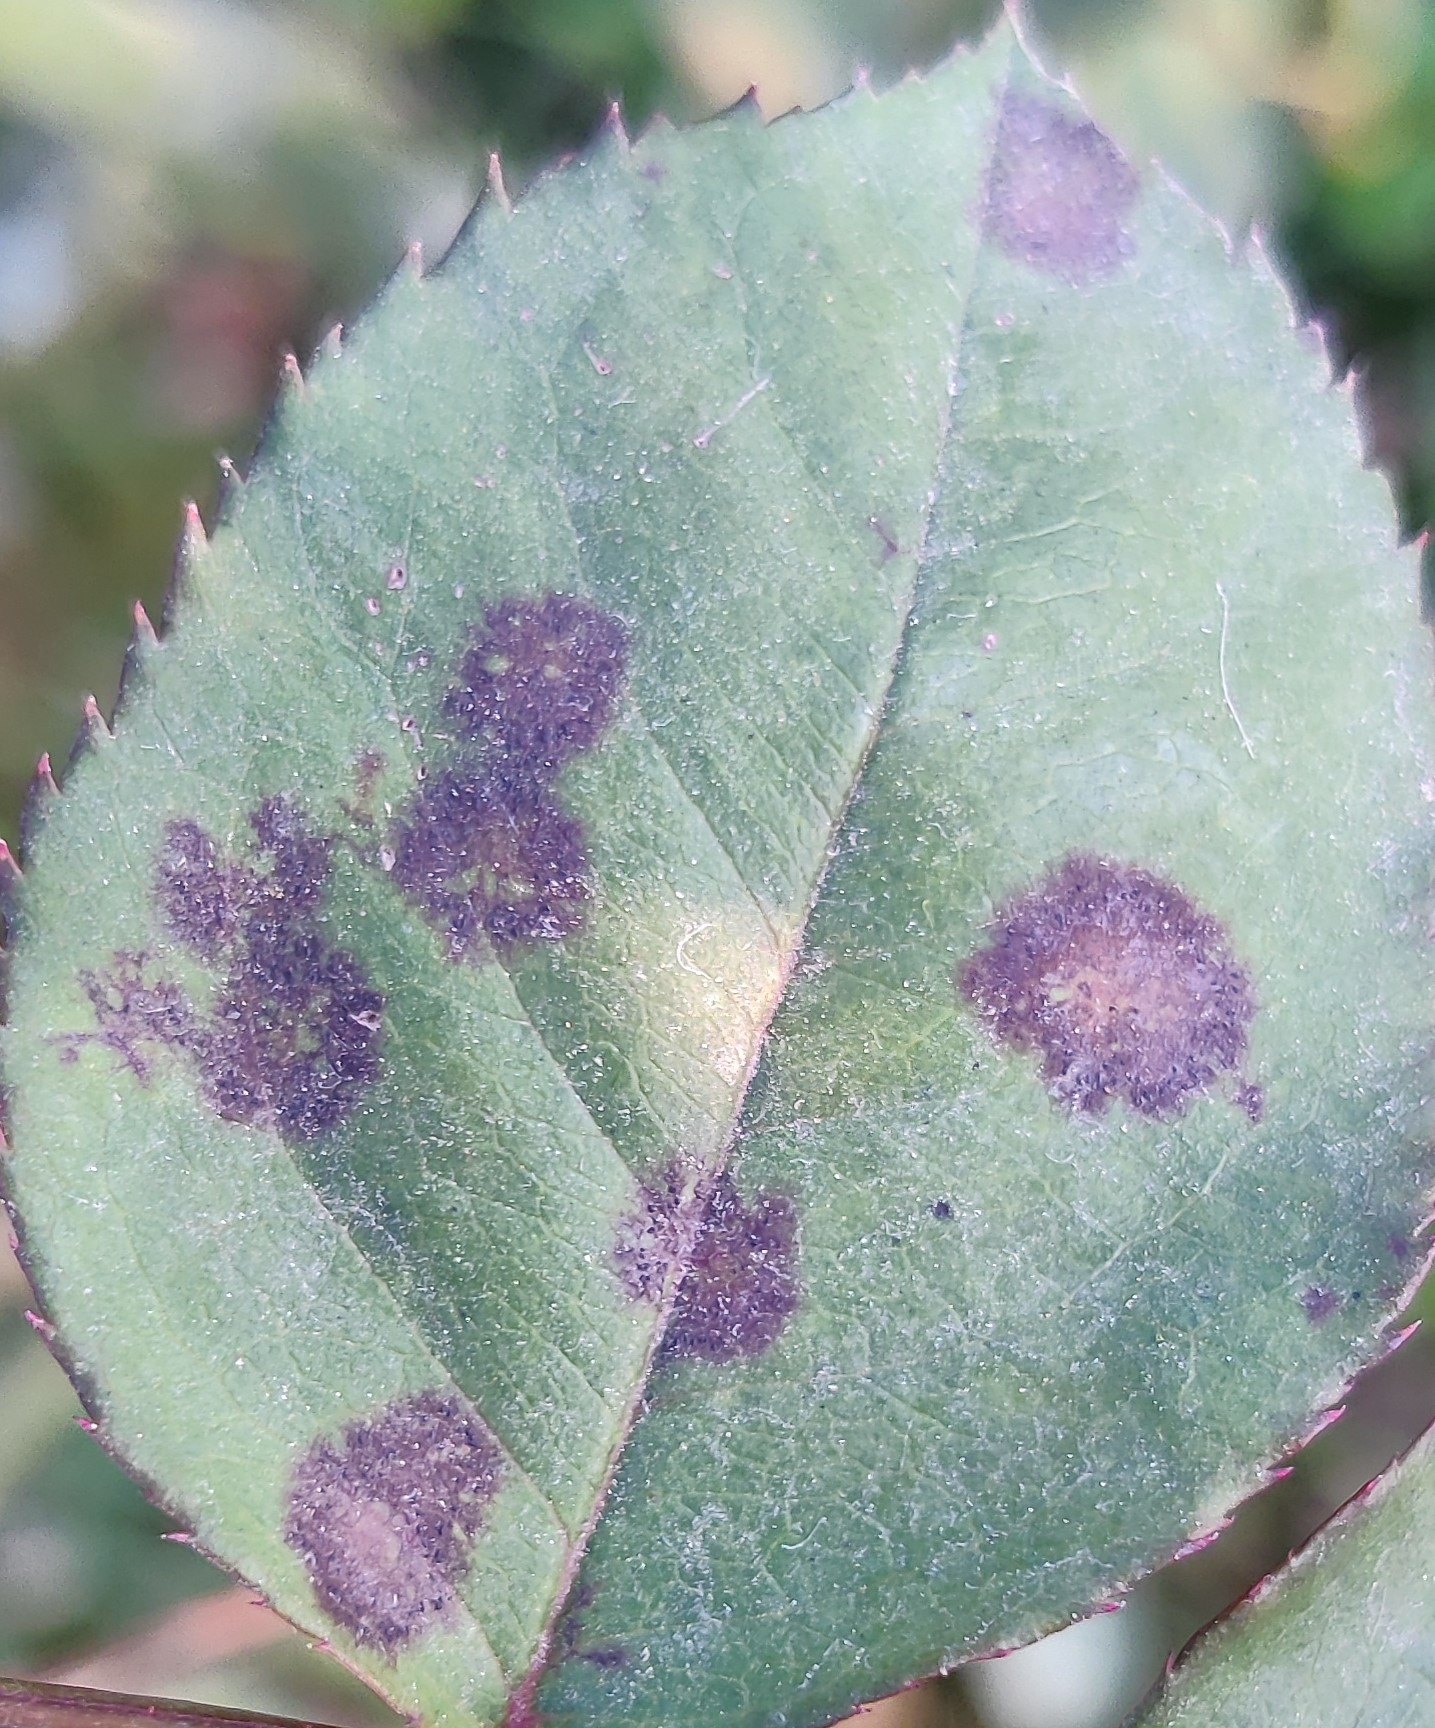
Label: Black Spot